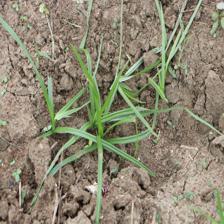
Label: Grass